Ibri

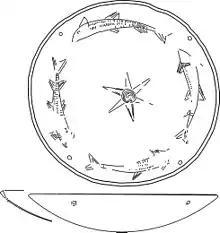
Early Iron Age copper alloy pan from the hoard at Ibri / Selme

Ibri Province ("Wilayat" Ibri) is distinguished by archaeological landmarks including forts, castles, and towers. In 1979, the largest metal hoard in the ancient Near East came to light in ʿIbri-Selme. Also, there are the remains of the town of Bat, which is the second archaeological site in Oman to be classified by UNESCO on the list of world heritage and culture sites, after the Bahla Fort in the A’Dakhliya district. The protohistoric archaeological complex of Bat, al-Khutm and al-Ayn represents one of the most complete and well-preserved ensembles of settlements and necropolises from the 3rd millennium BCE worldwide. The core site is a part of the modern village of Bat, in the Wadi Sharsah approximately east of the city of Ibri, in the Al-Dhahira Governorate of north-western Oman. Further extensions of the site of Bat are represented by the monumental tower at al-Khutm and by the necropolis at Al-Ayn. Together, monumental towers, rural settlements, irrigation systems for agriculture, and necropolises embedded in a fossilized Bronze Age landscape, form a unique example of cultural relics in an exceptional state of preservation.